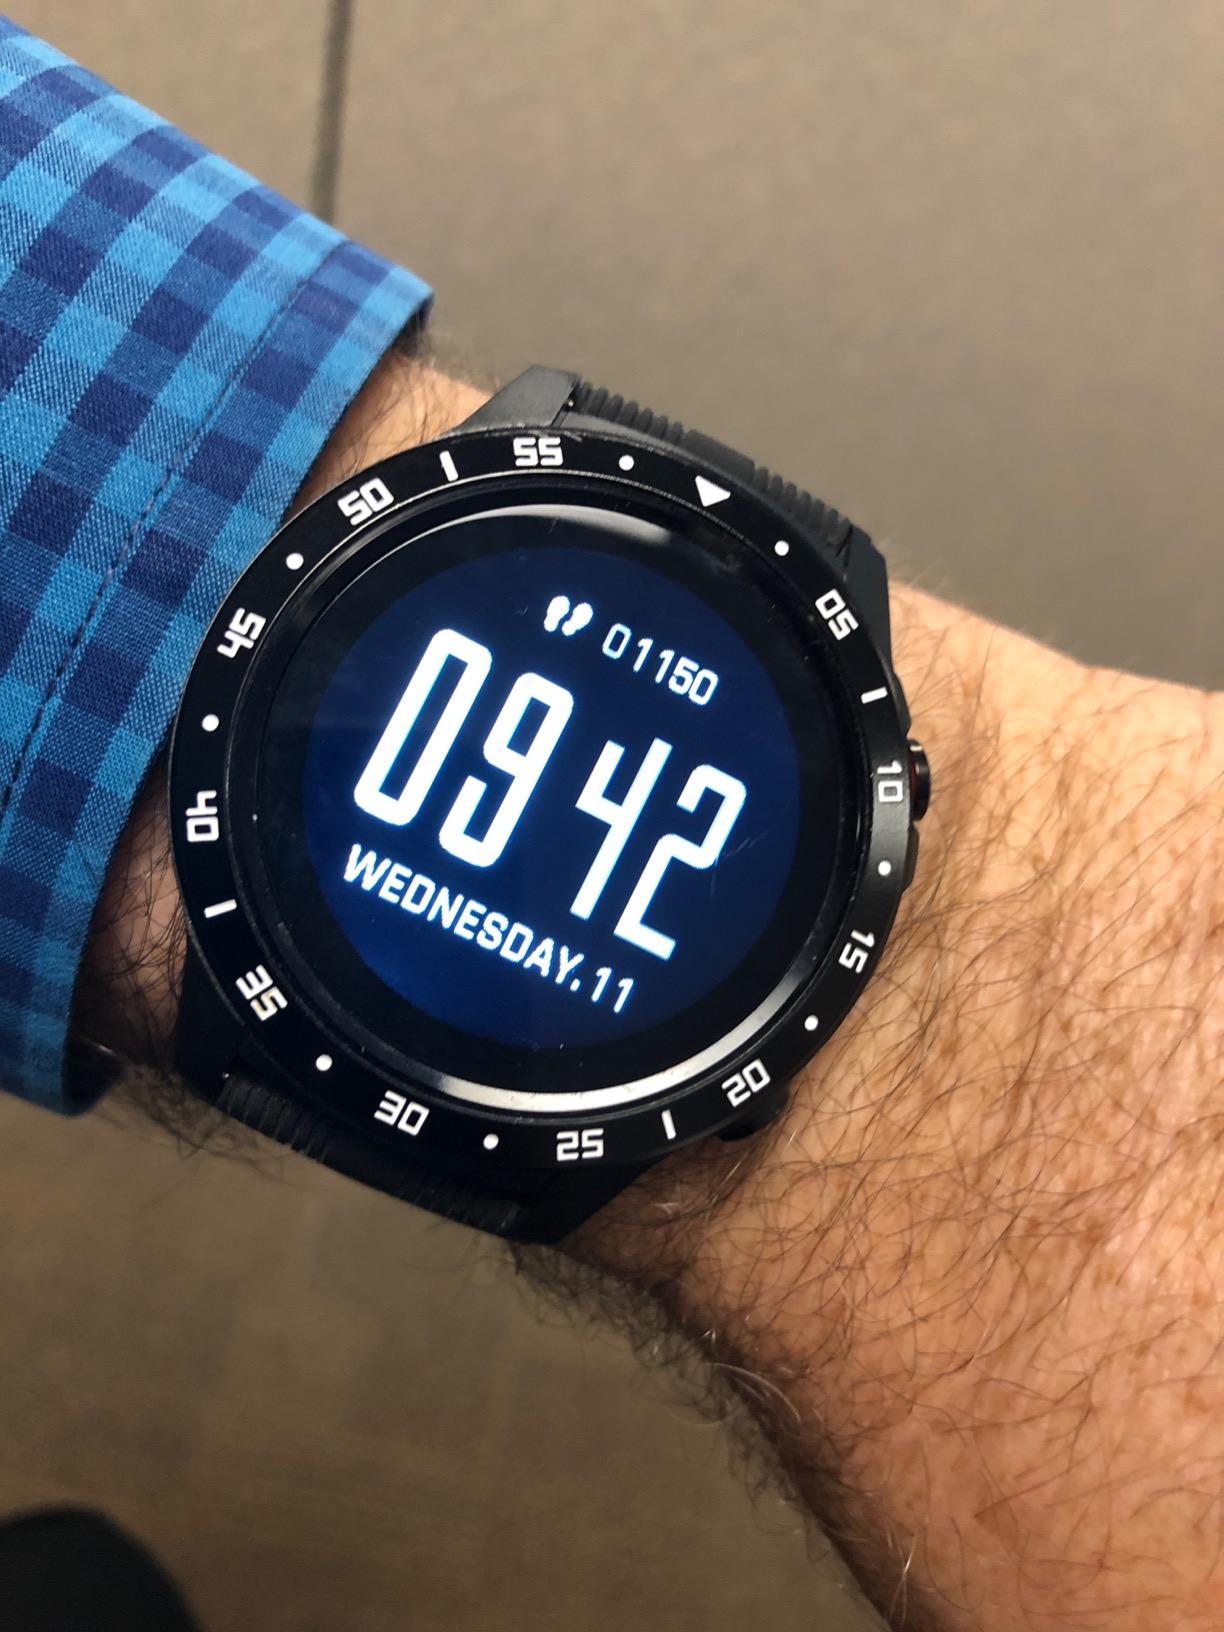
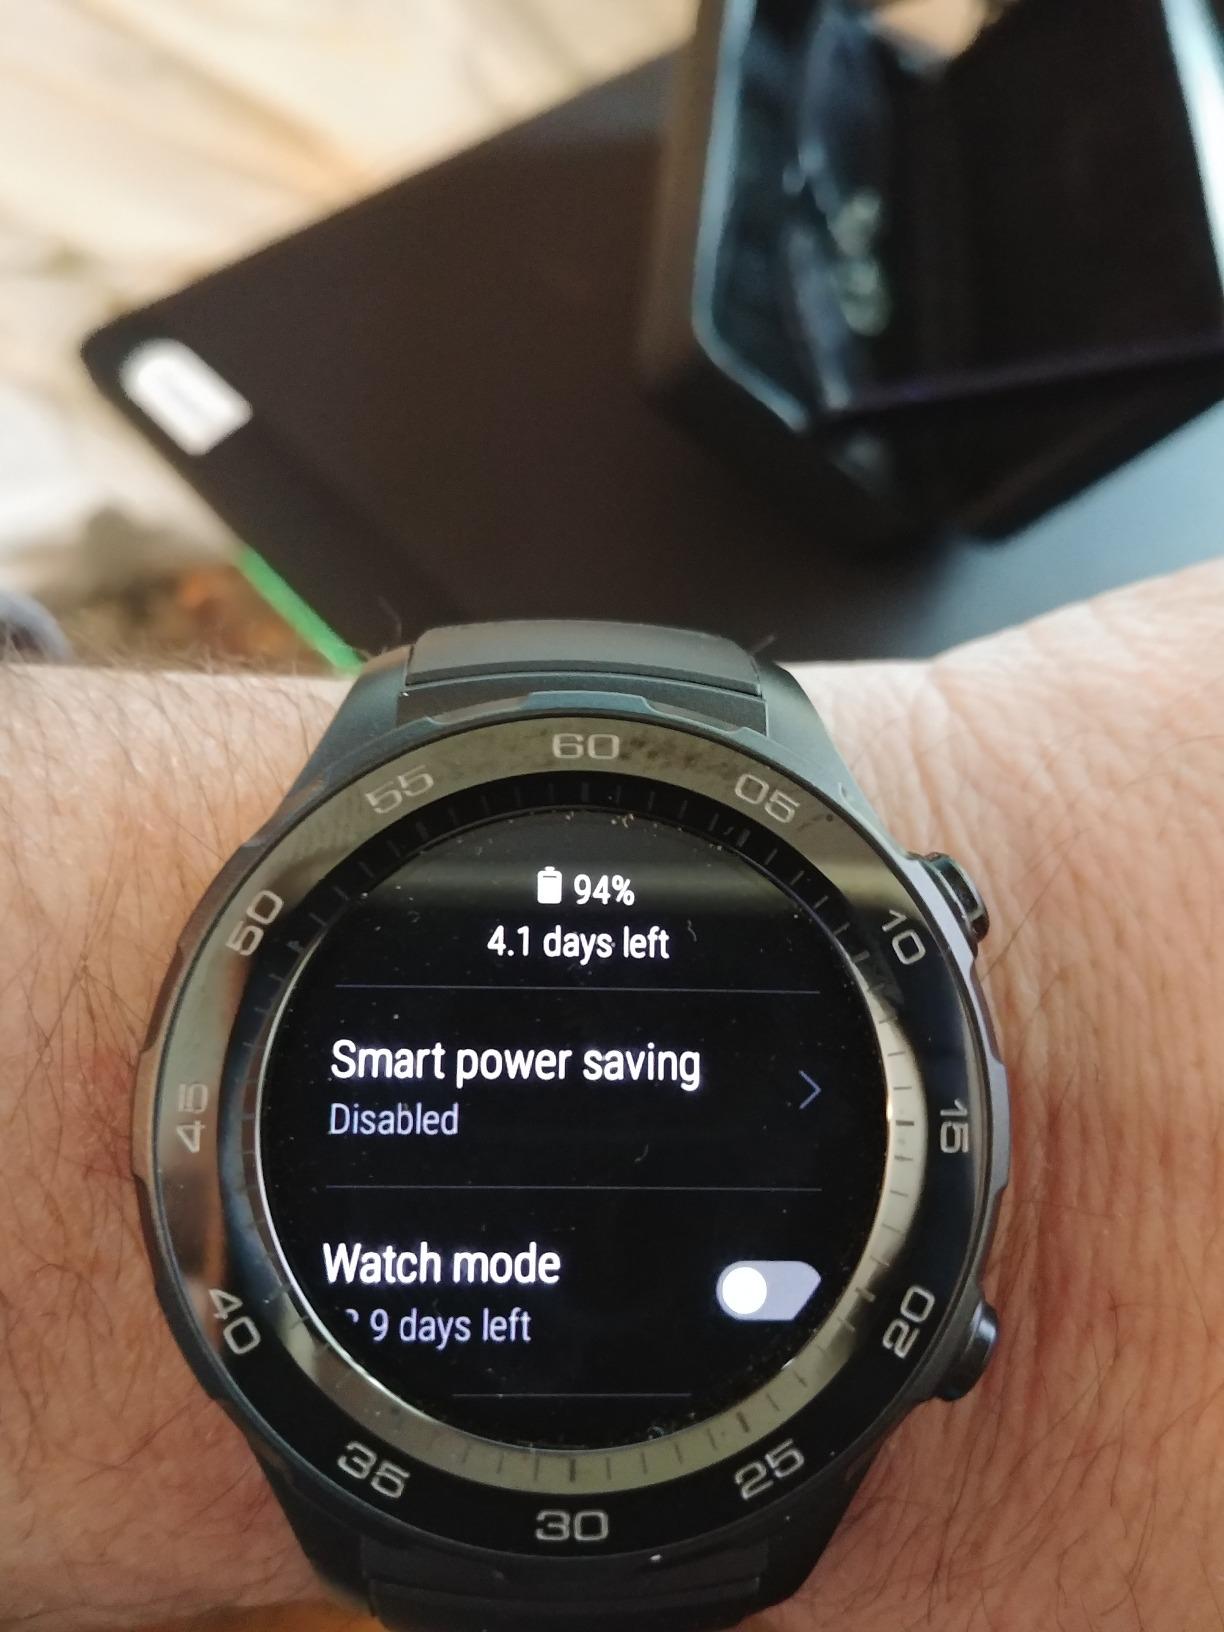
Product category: smartwatch
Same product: no